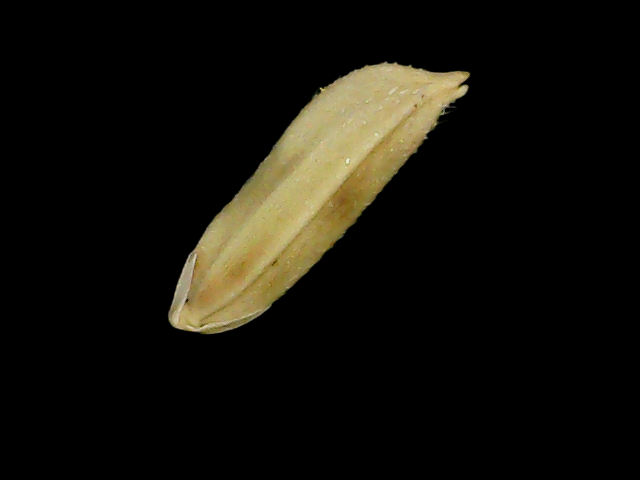
Rice variety: Bd75